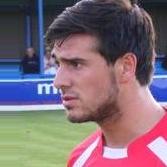
Age: 22